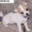
Label: dog